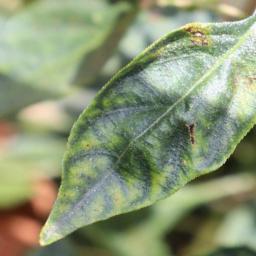
Label: healthy